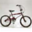
Label: bicycle